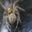
Label: spider